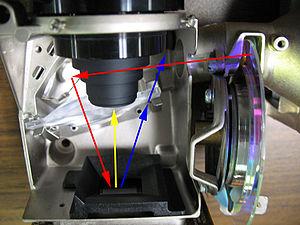
Le Digital Light Processing est une technologie de projection d'images reposant sur l'utilisation d'une puce contenant des miroirs orientables. À l'origine, cette technologie a été mise au point par l'entreprise américaine Texas Instruments en 1987 et plus particulièrement par le Dʳ Larry Hornbeck. Texas Instruments est le principal fabricant de cette technologie.